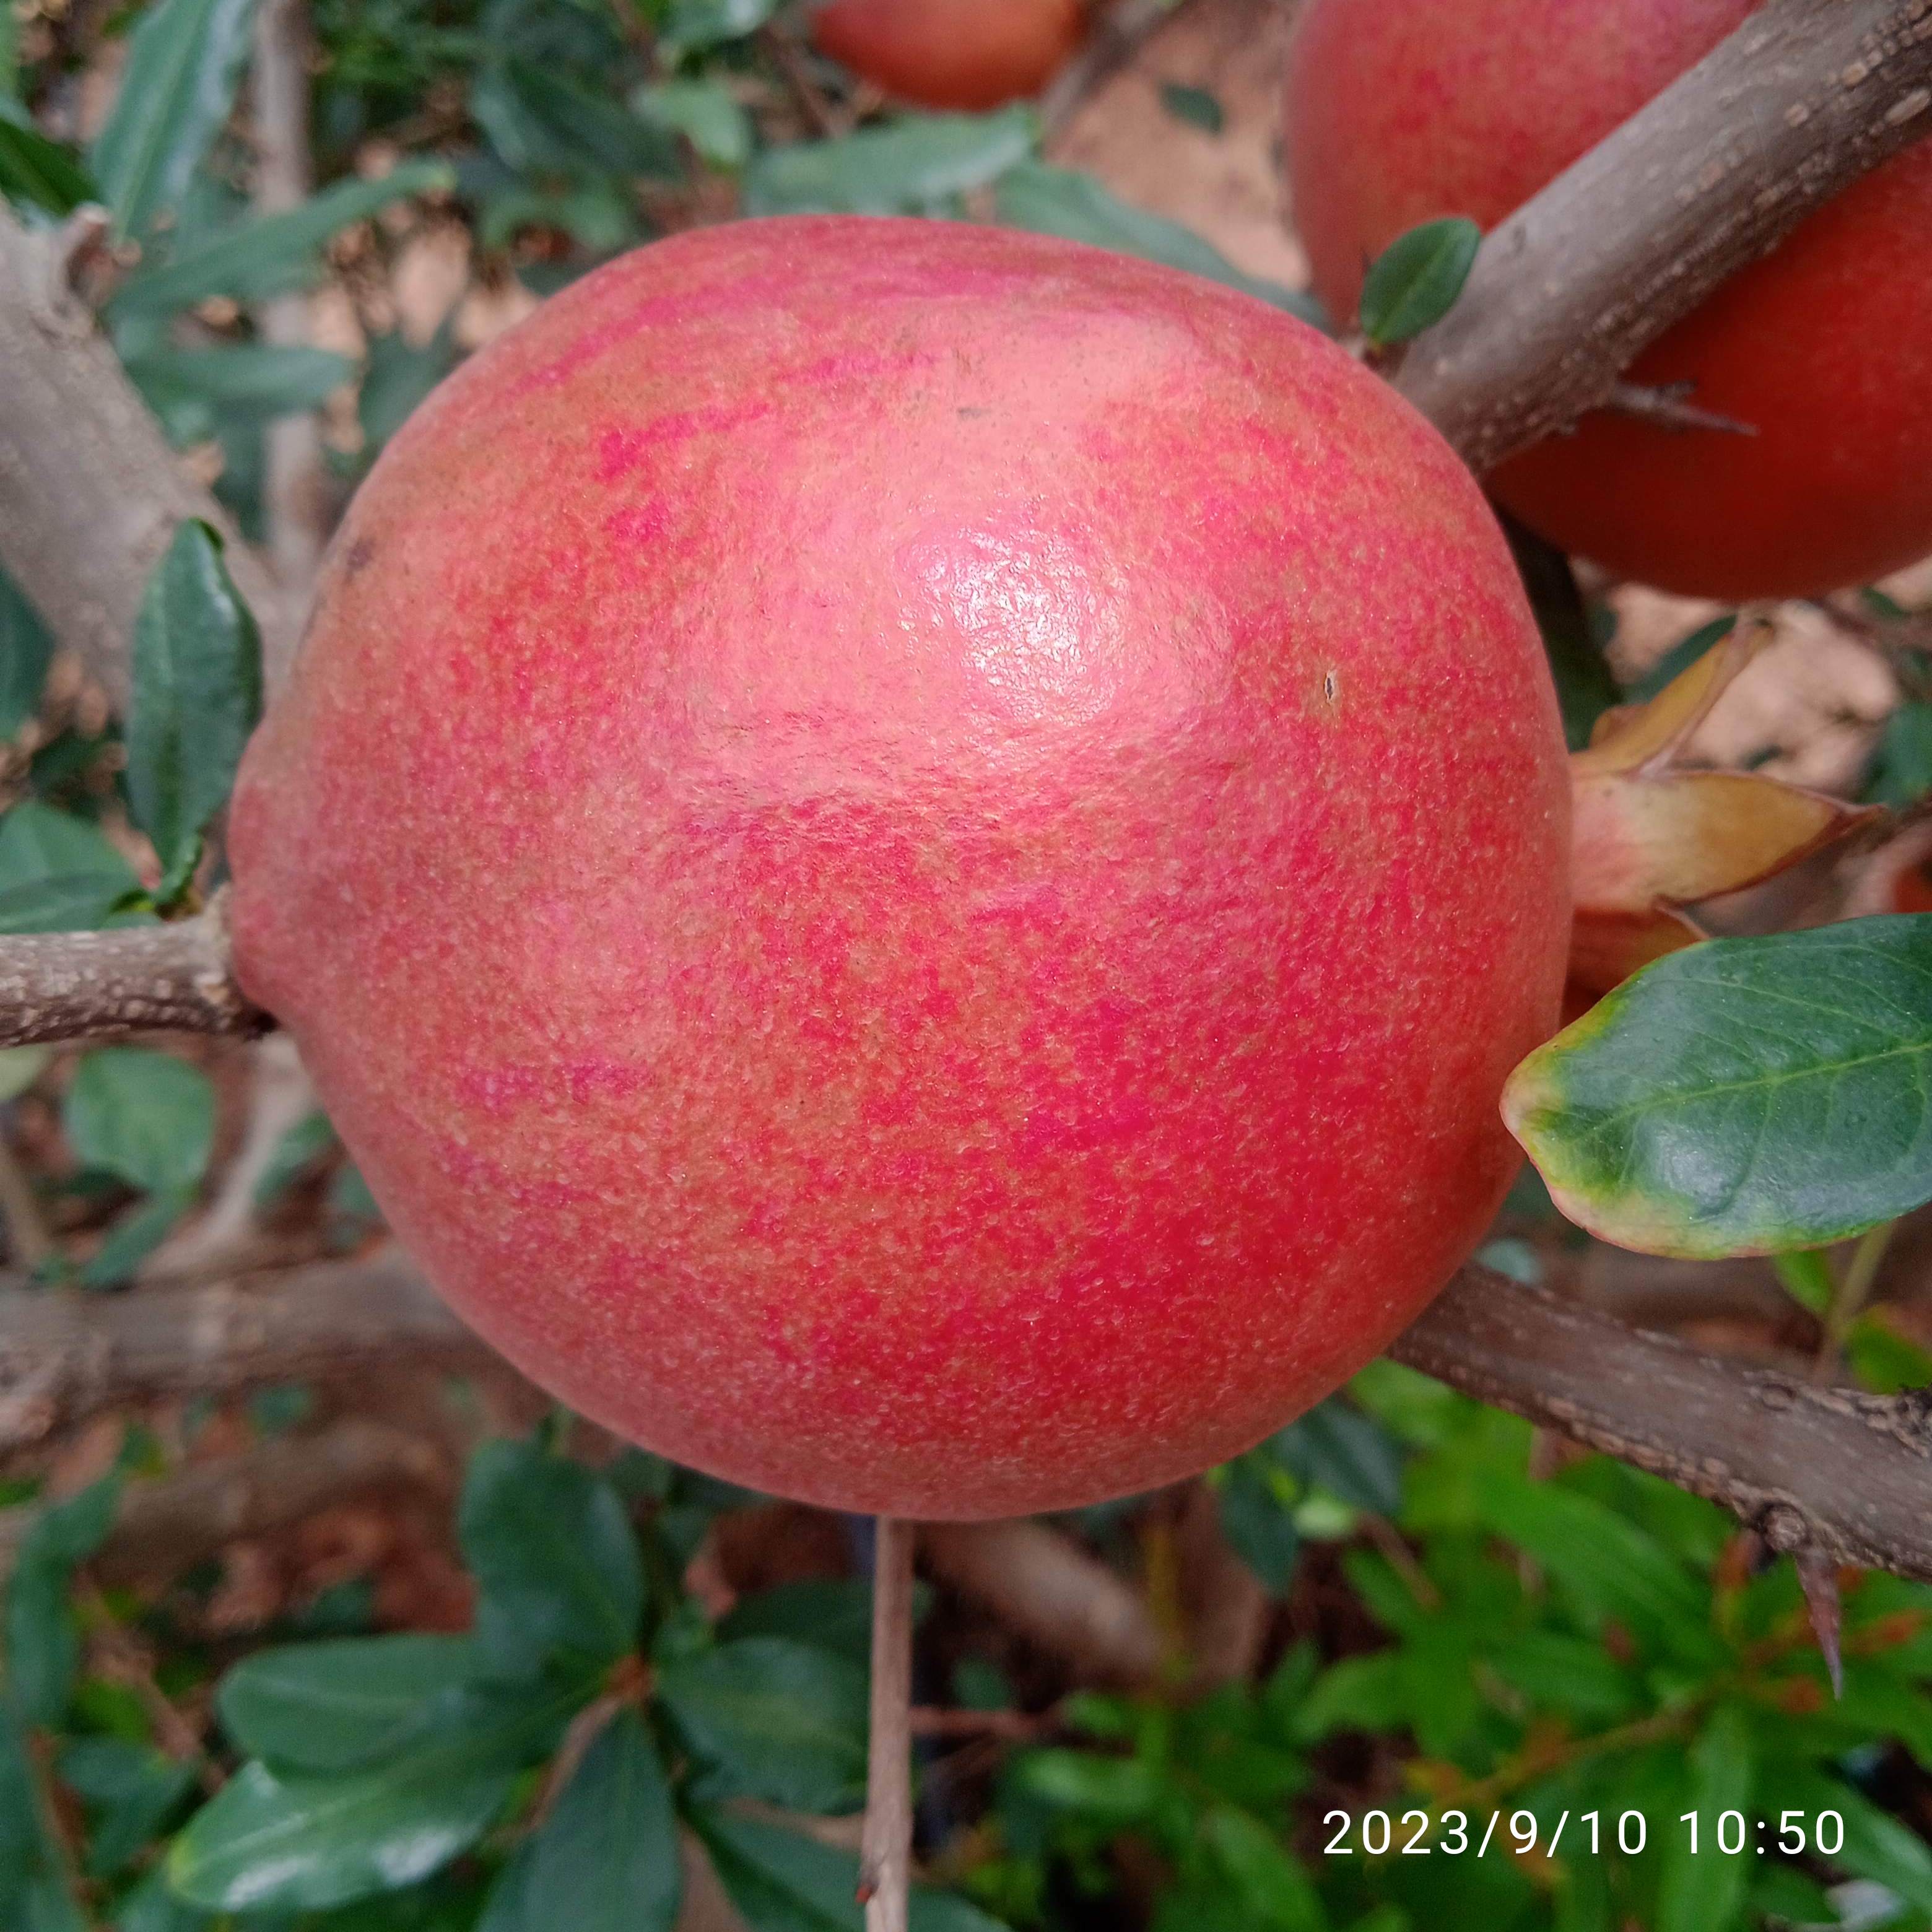
Label: Healthy